Javanisation

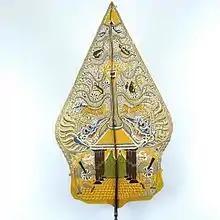
Javanese cultural expressions, such as wayang and gamelan, are often used to promote Javanese culture.

This Javanese cultural hegemony or domination could take form in various aspects. Such as physical through the expansions and settlements of Javanese diaspora outside their traditional homeland in Java. In spiritual and behavioural aspects, the Javanisation process includes the promotion of Javanese culture and values; such as obsession with elegance and refinements (Javanese: "alus"), subtleness, politeness, courtesy, indirectness, emotional restraint and consciousness to one's social stature. Javanese values harmony and social order highly, and abhorred direct conflicts and disagreements. These Javanese values were often promoted through Javanese cultural expressions, such as Javanese dance, gamelan, wayang, and batik as national culture of Indonesia. It also being reinforced through adherence to Javanese "adat" (traditional rules) in ceremonies, such as slametan, satu suro, Javanese wedding, and naloni mitoni.